Surat Thani International Airport

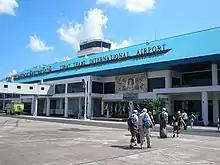
Surat Thani Airport in 2008

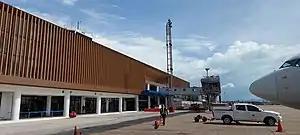
Surat Thani International Airport in May 2022

Surat Thani Airport's predecessor is known locally as Donnok Airport. It is located in Makham Tia subdistrict, Mueang Surat Thani district, around away from Surat Thani City, and has a single, gravel paved runway, 800 meters in length. Later, the runway was expanded by the Royal Thai Air Force to 1,000 metres, which was still only capable of handling small planes, such as the Douglas DC-3.